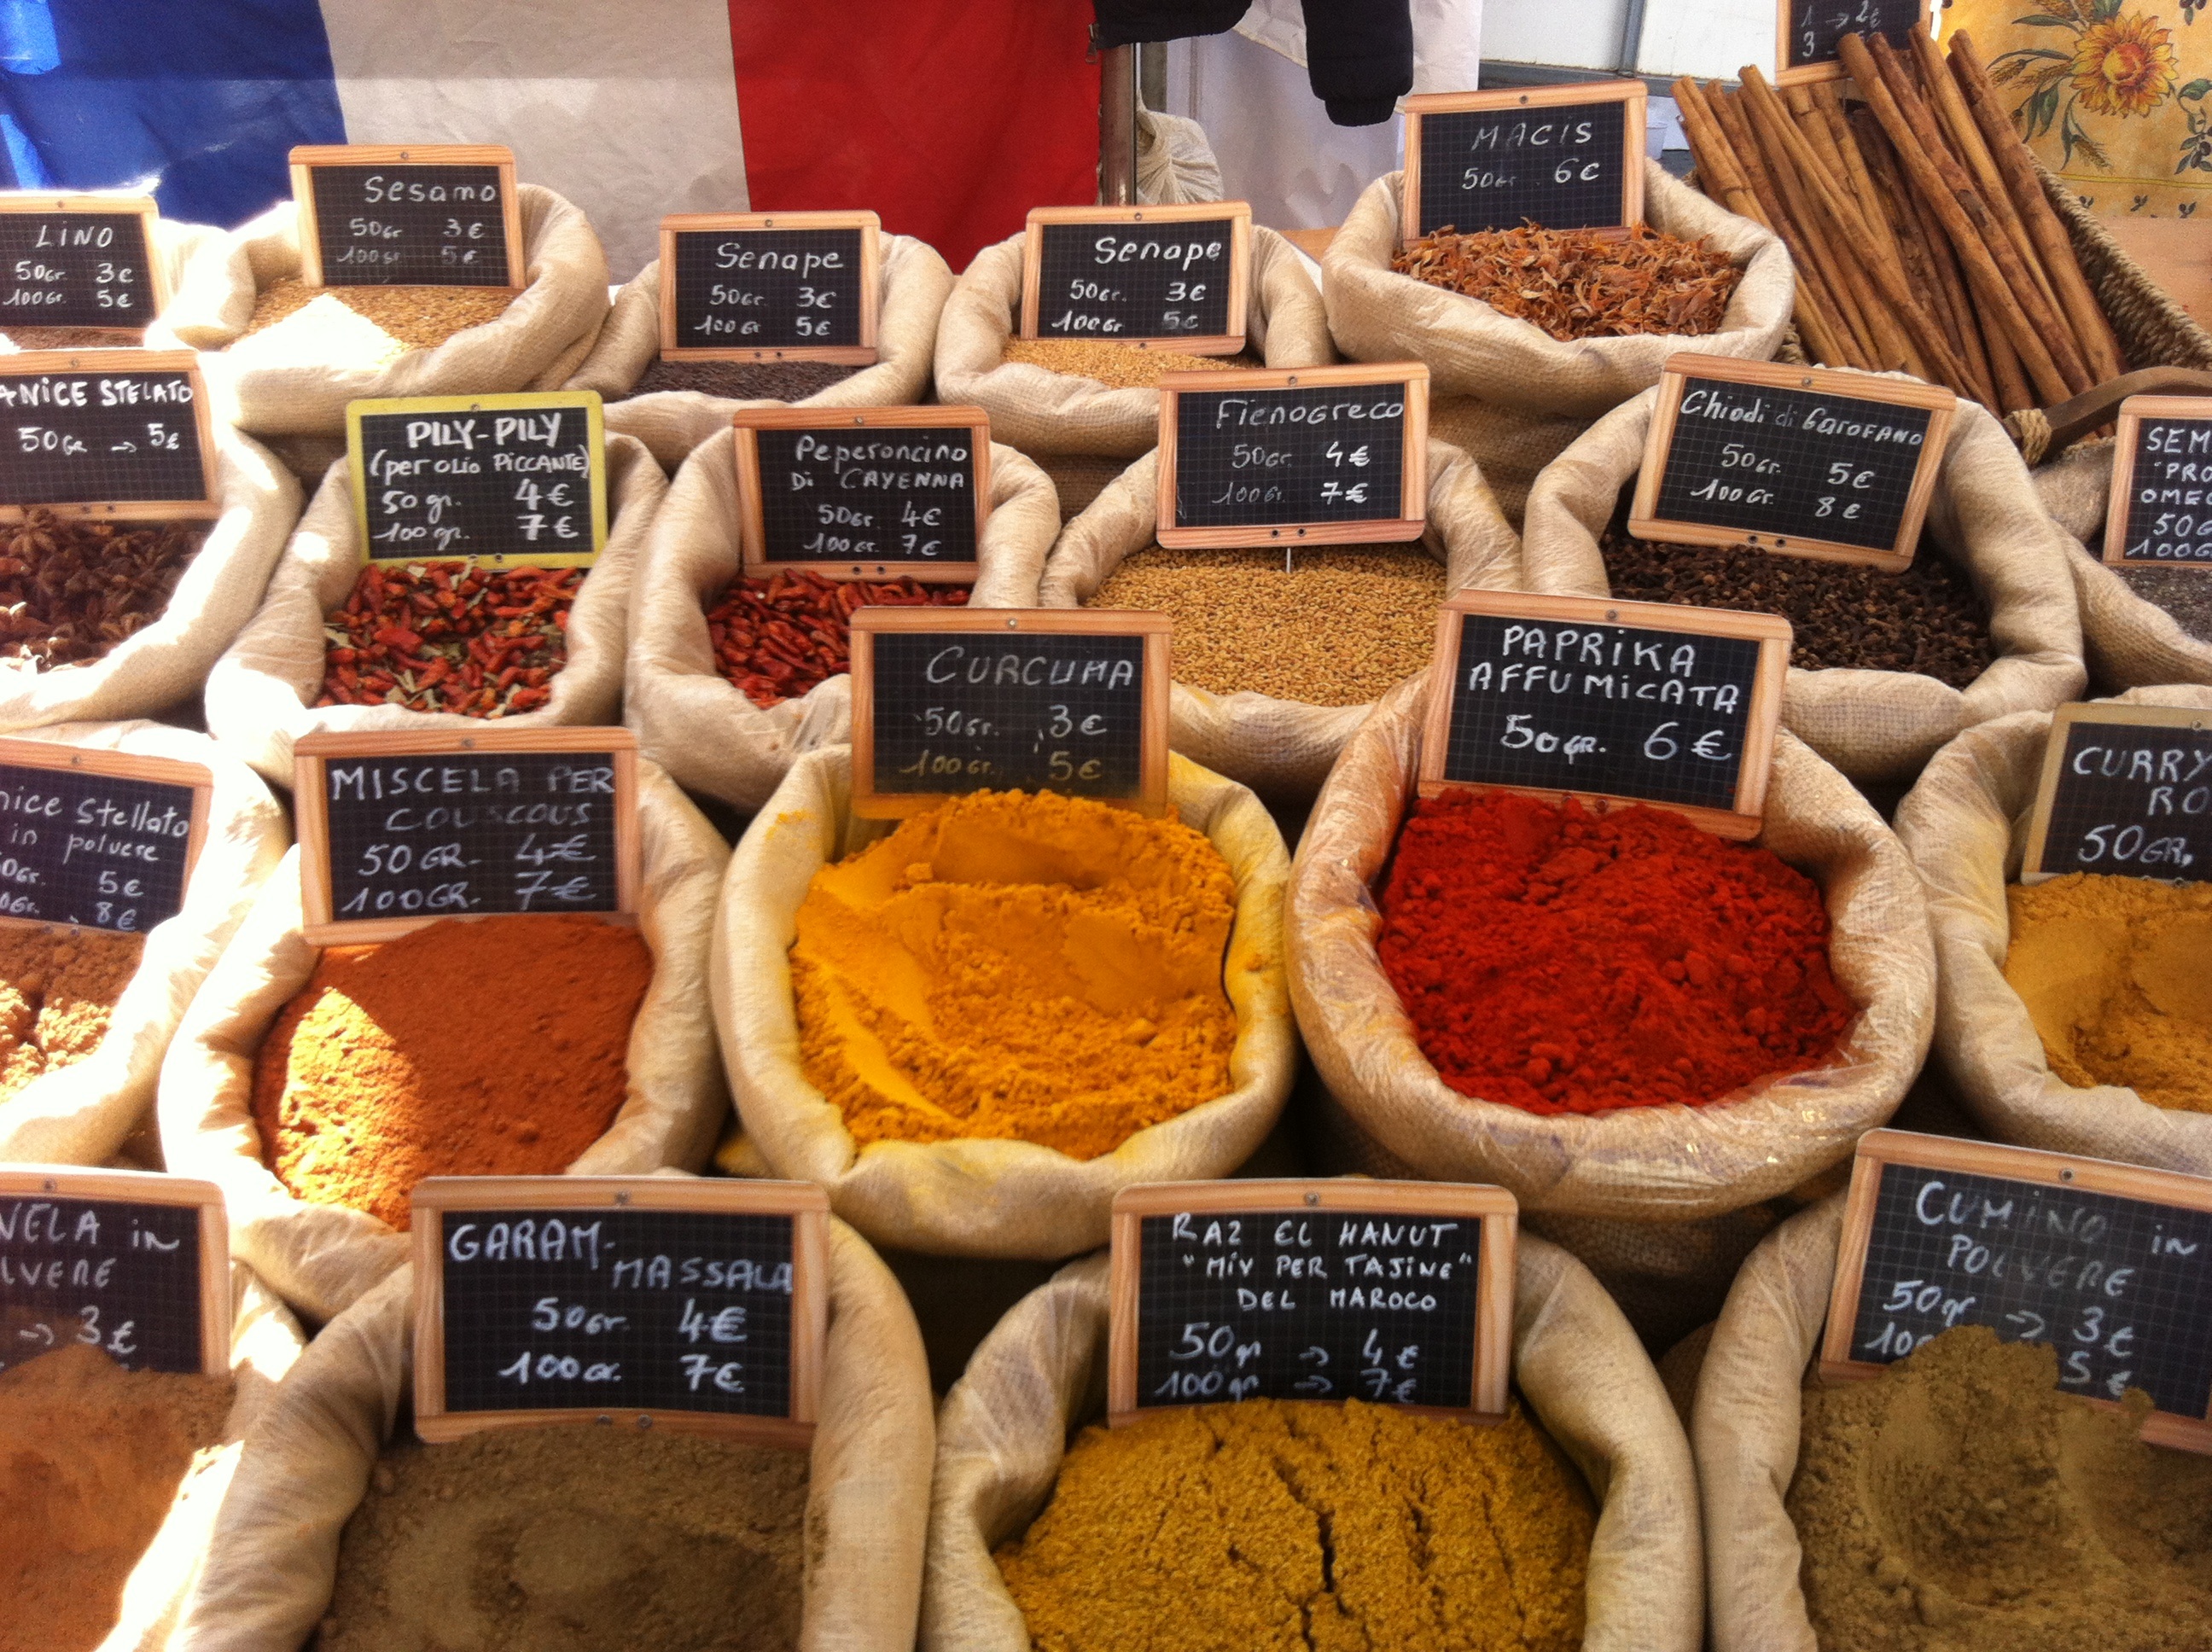
aroma, dish, food, spring, kitchen, market, baking, eat, condiment, spices, foods, perfume, aromatic, alimentari, tastes